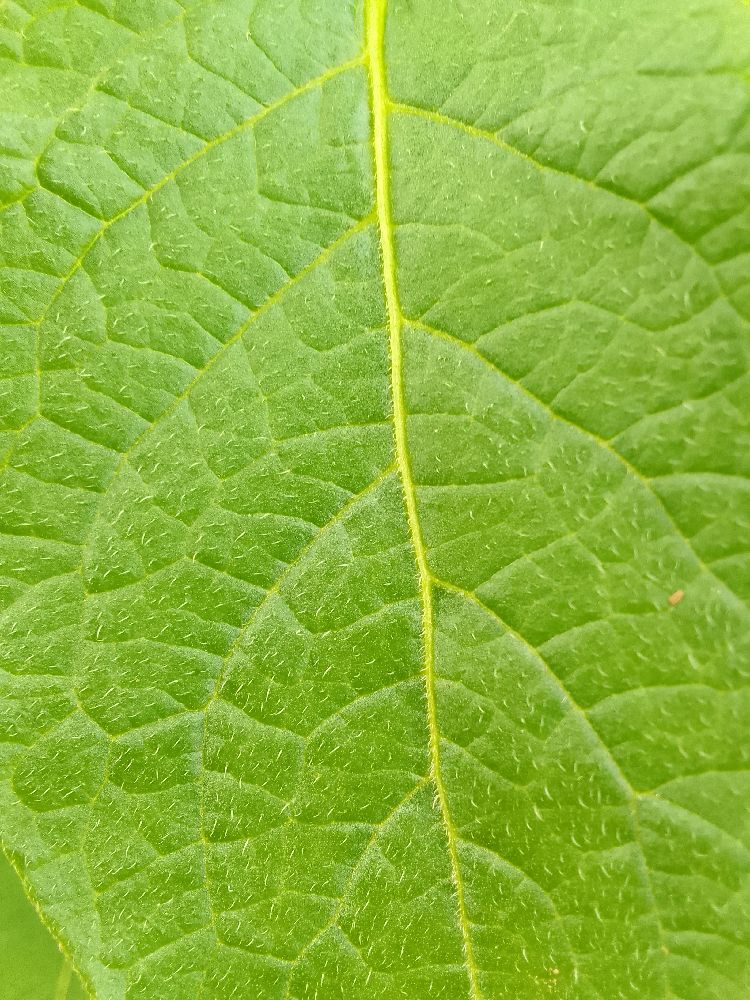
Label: Healthy